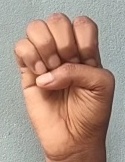
ASL sign: E